Rutherglen

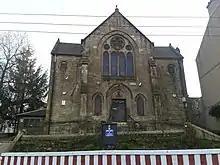
Wardlawhill Church / Hindu Temple

Farme Cross is one of the boundary areas of Rutherglen and is surrounded to the north by the River Clyde with Glasgow's Dalmarnock district on the opposite bank, the two sides being linked by iron road and rail bridges dating from the 1890s, while it is separated from the old Burgh area uphill to the south by 19th century railway tracks and a 21st century motorway. It originated as the Farme estate crown property which was passed through noble families for centuries. Centred around the Farme Castle, it became known for coal mining from the early 19th century under the control of estate owner James Farie, with other industries soon following. The roads through the territory (A724 and A749) meet to join two busy routes between eastern Glasgow to the north, Rutherglen to the south and Cambuslang (via Eastfield) to the east. It was served by Glasgow's tram network providing transport for the workforces, a role still performed by buses.